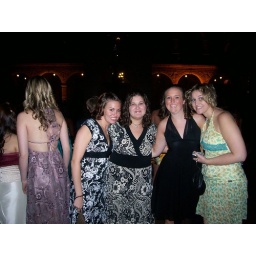
in front of the gorgeous castle where the ball was held!